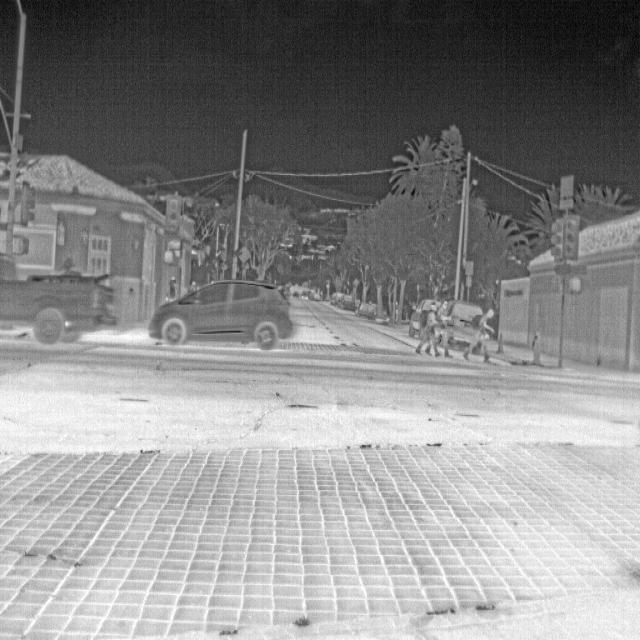
Detected objects:
label: person
label: person
label: person